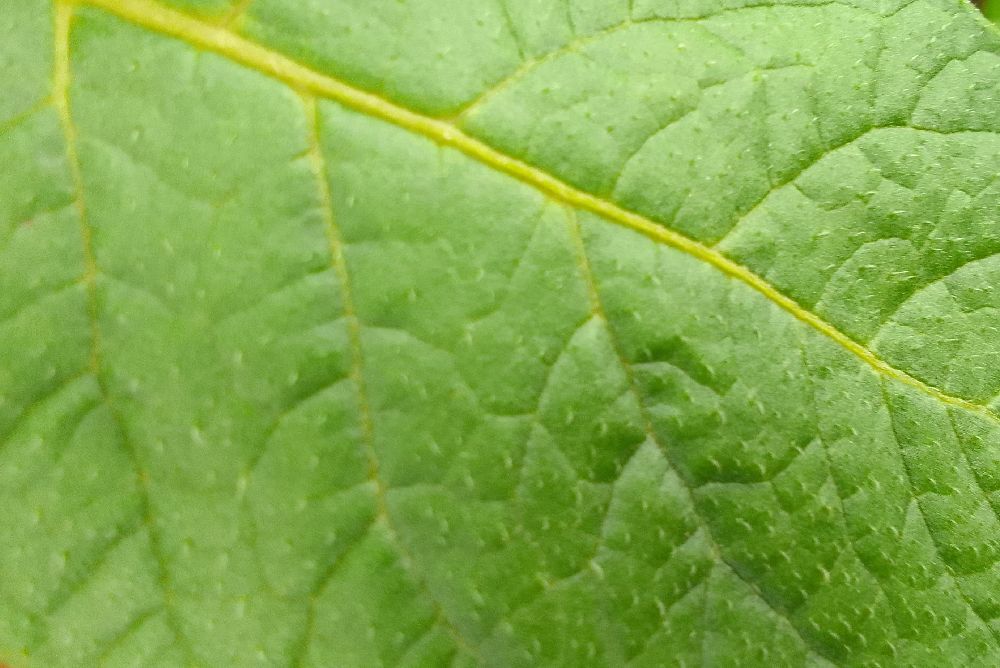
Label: Healthy